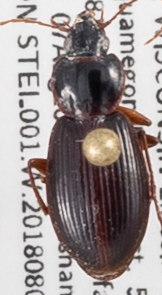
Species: Synuchus impunctatus
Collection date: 2018-08-07
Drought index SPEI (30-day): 0.48
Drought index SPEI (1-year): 0.142
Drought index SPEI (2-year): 2.01